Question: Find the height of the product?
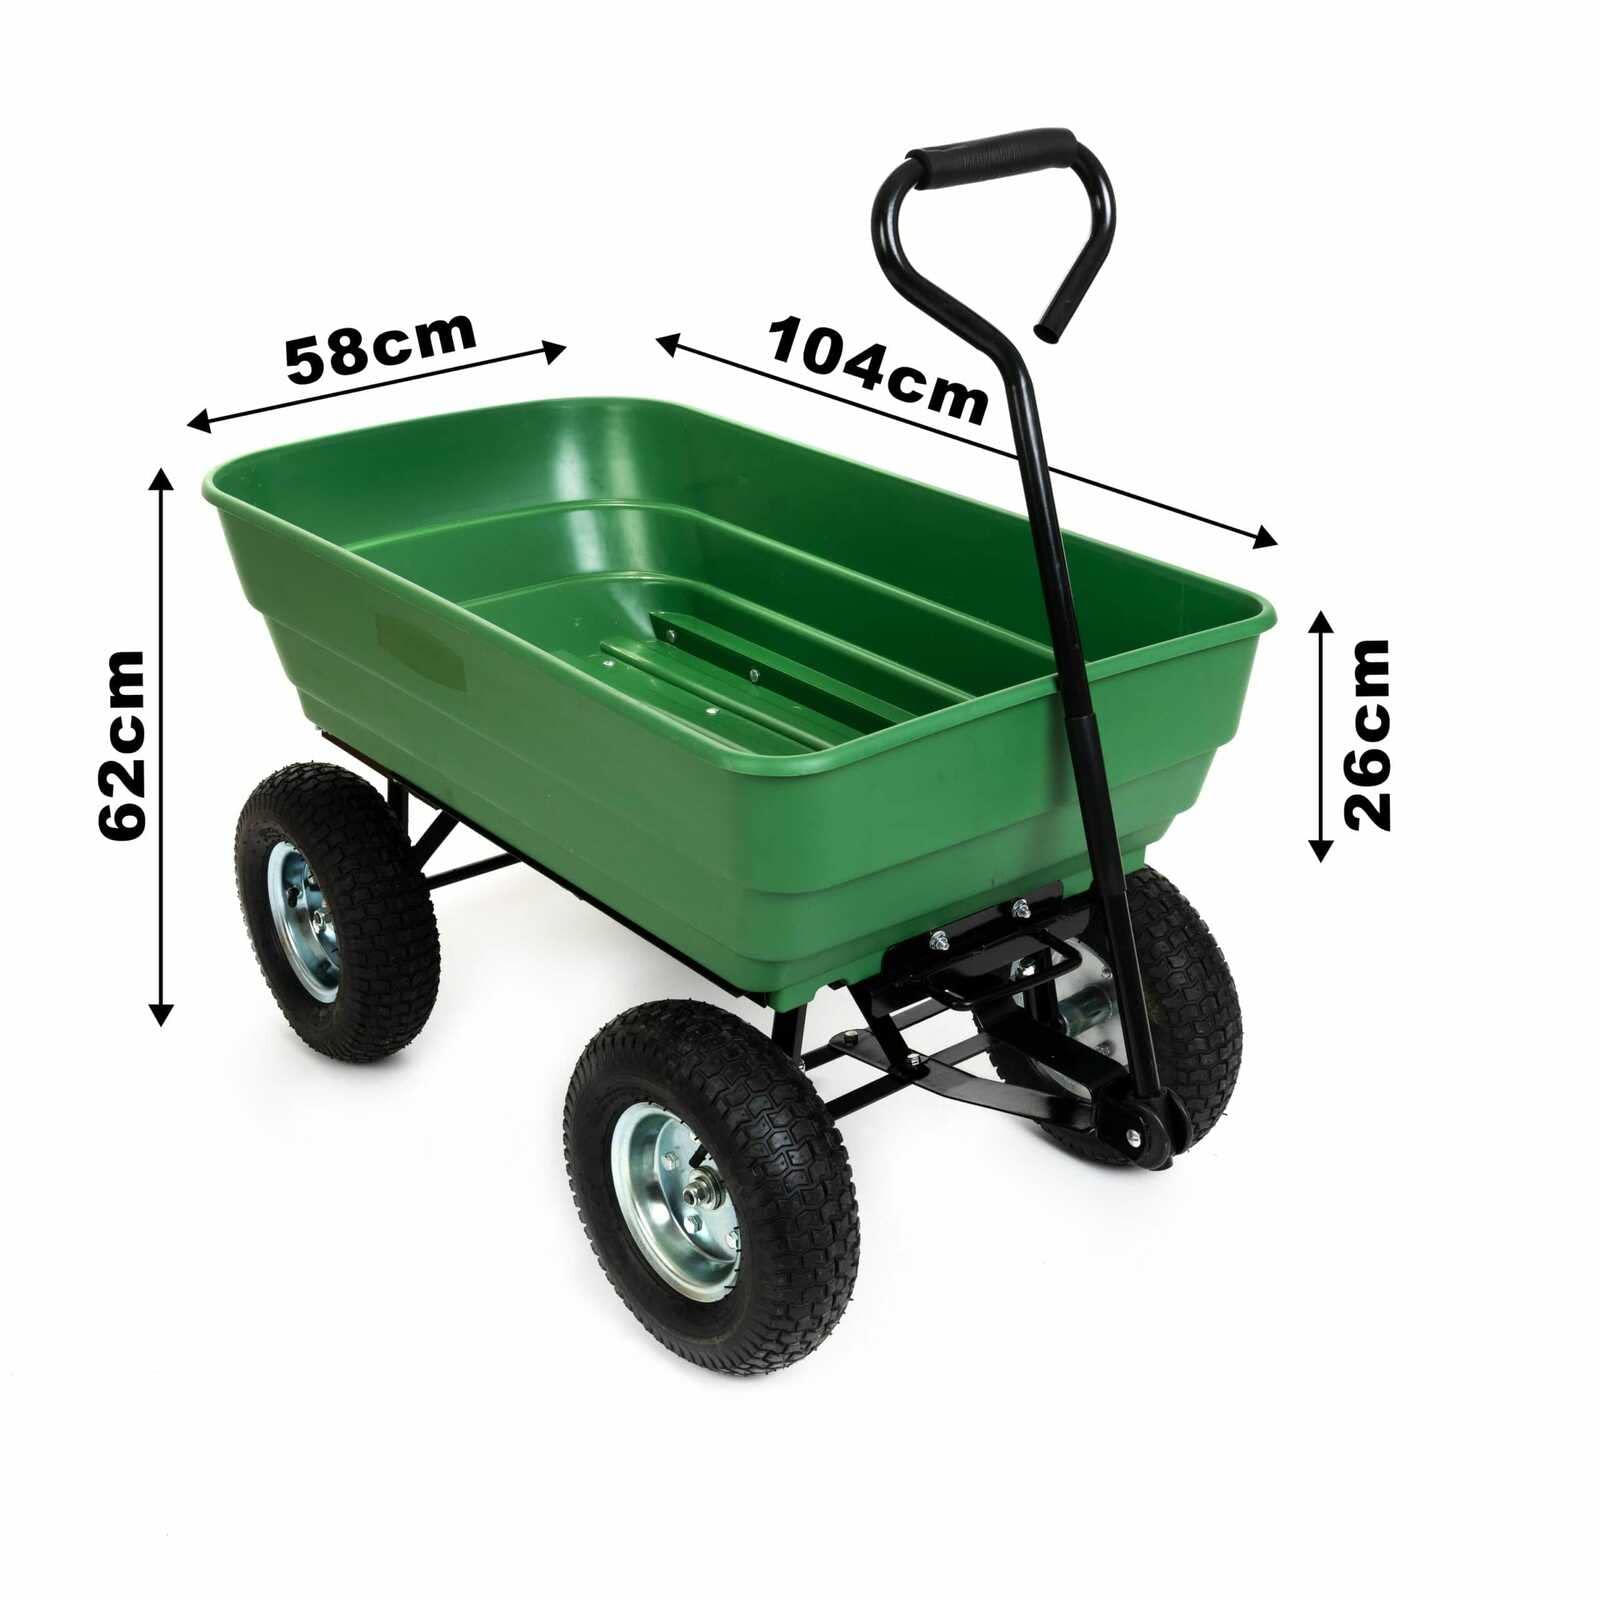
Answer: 62.0 centimetre